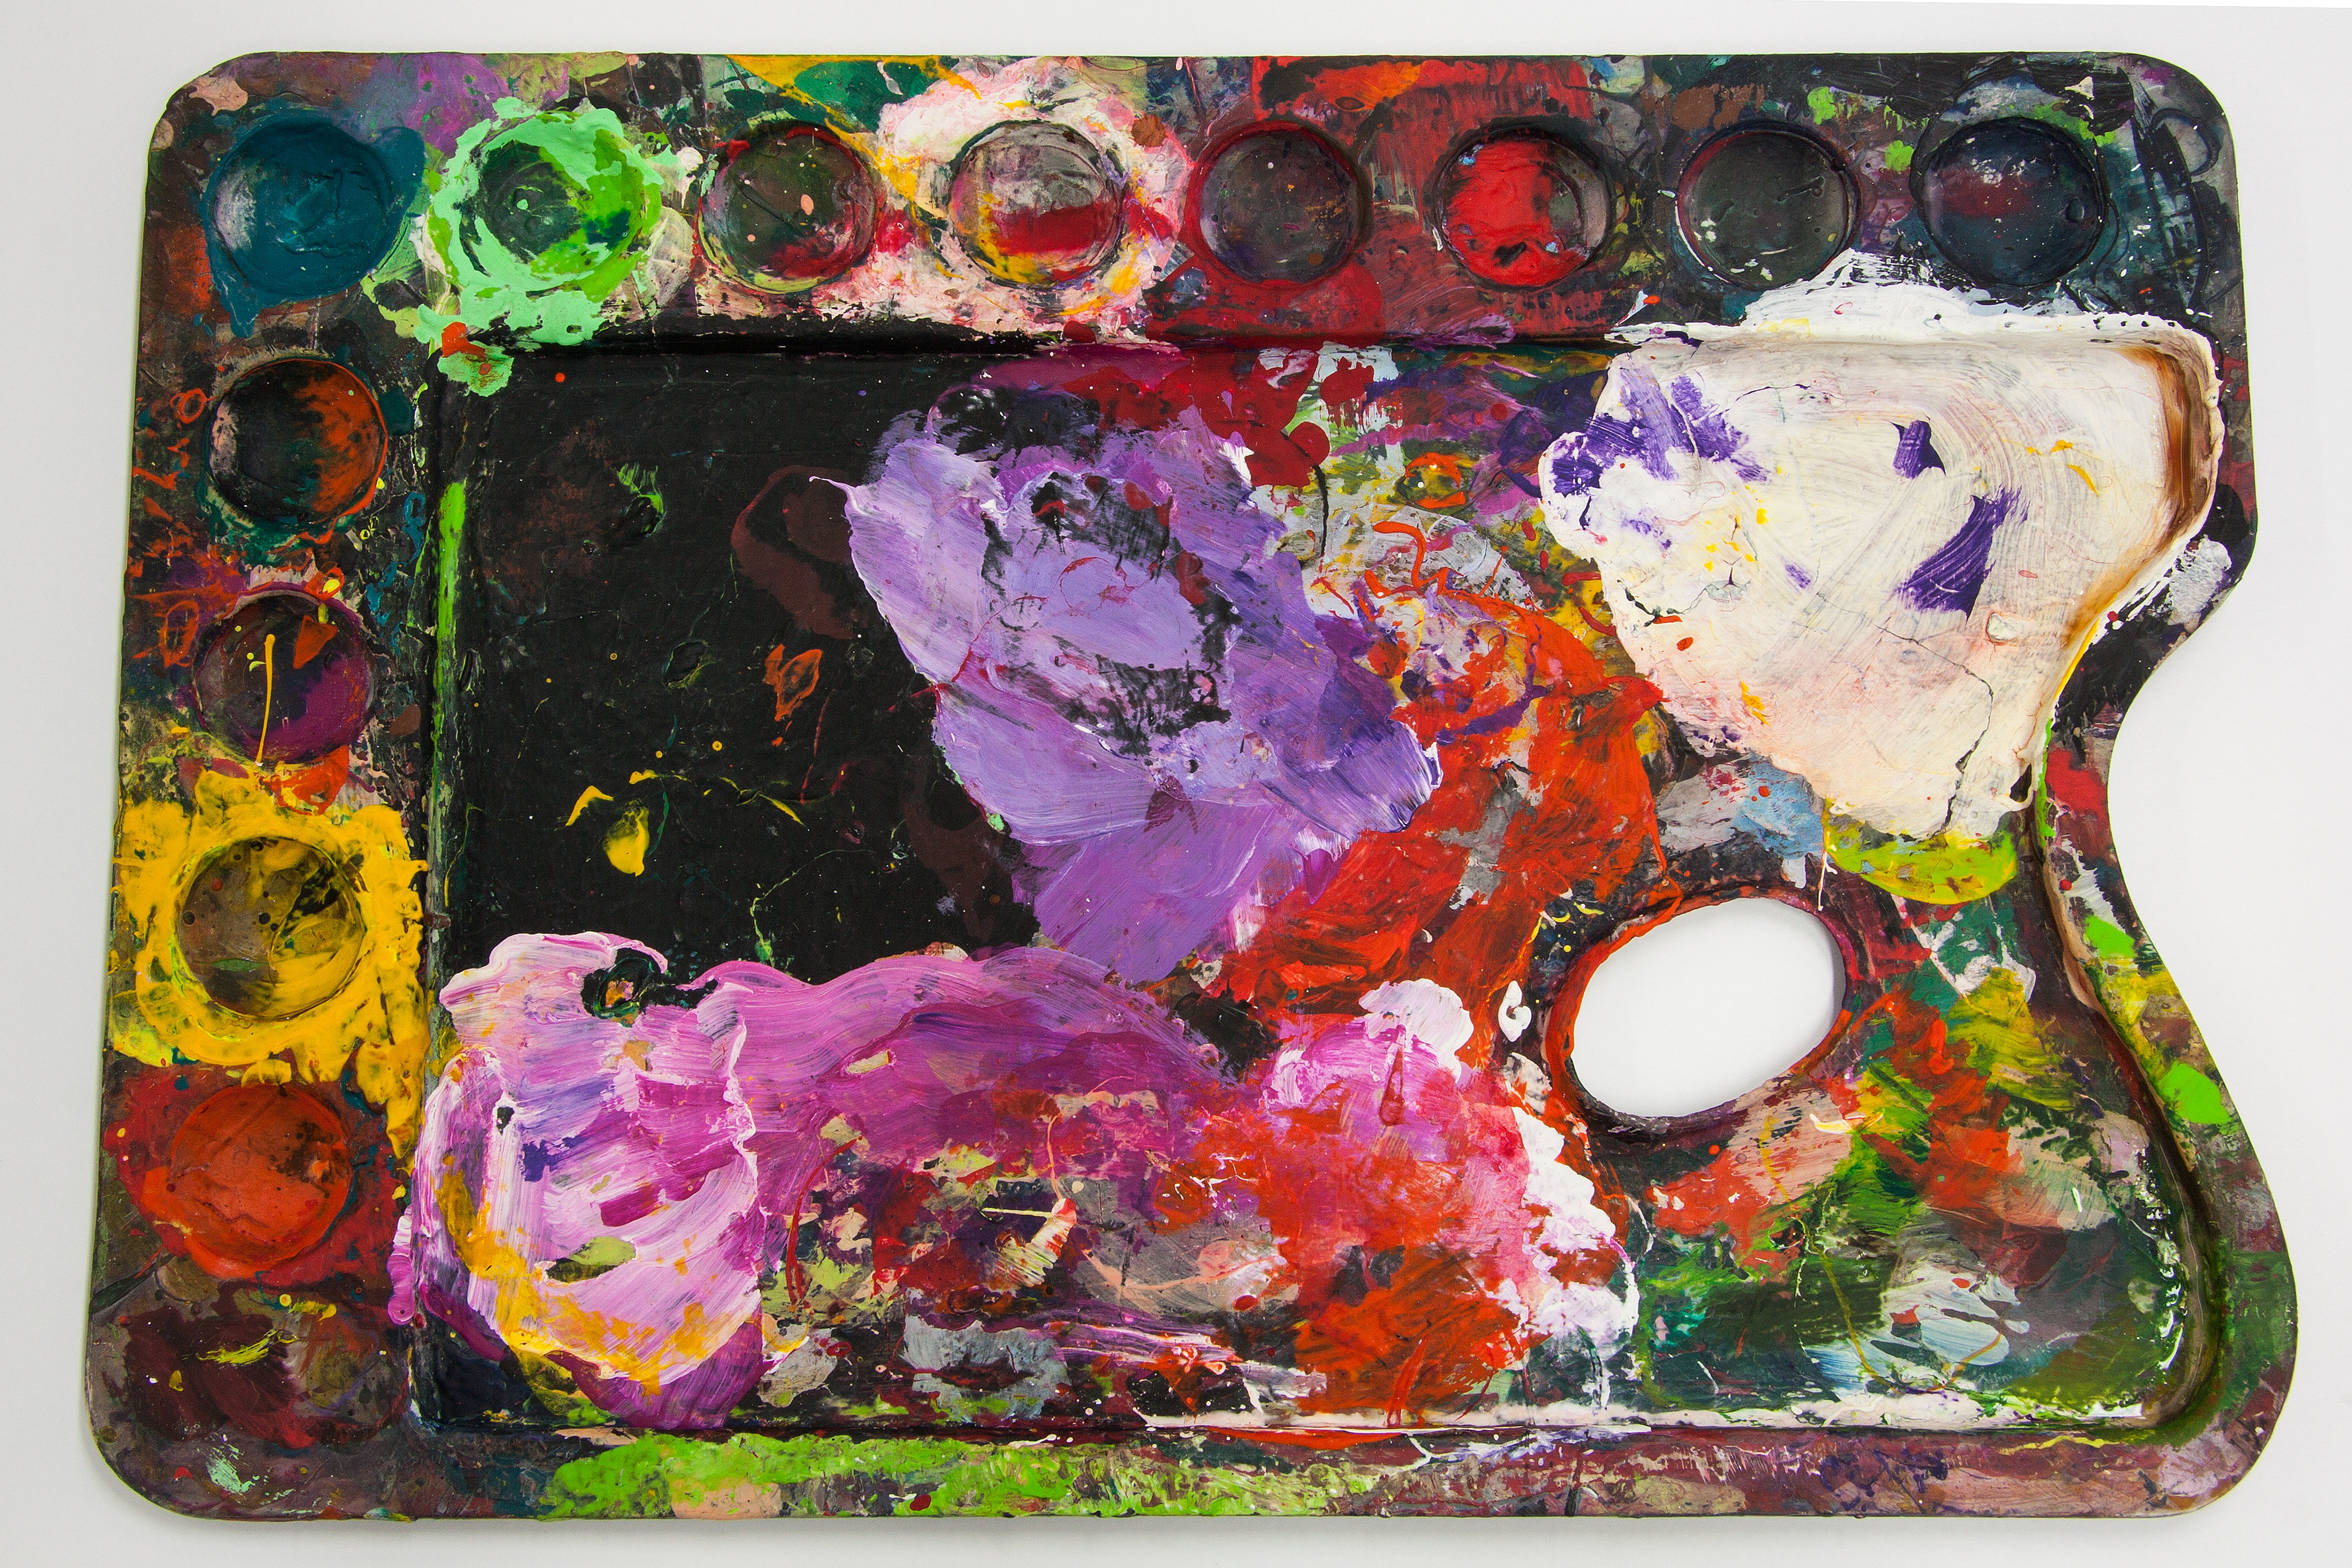
tool, range, colorful, still life, painting, art, painter, drawing, collage, area, wells, modern art, color mixing, acrylic paint, to the color photograph, thumb hole